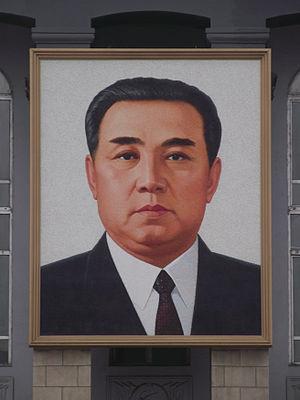
Le chef d'État nord-coréen Kim Il-sung, au pouvoir de 1948 à sa mort en 1994 fait l'objet d'un intense culte de la personnalité dans son pays.
Le Comité central du Parti du travail de Corée est l'organe suprême du Parti du travail de Corée du Nord puis du Parti du travail de Corée entre les Réunions nationales du Parti des travailleurs de Corée. Selon les règles du PTC, le comité central est élu par le congrès du parti du travail et la conférence du parti peut se voir accorder le droit de renouveler sa composition. Dans la pratique, le Comité central a la capacité de révoquer et de nommer de nouveaux membres sans consulter le PTC lors de ses sessions plénières.